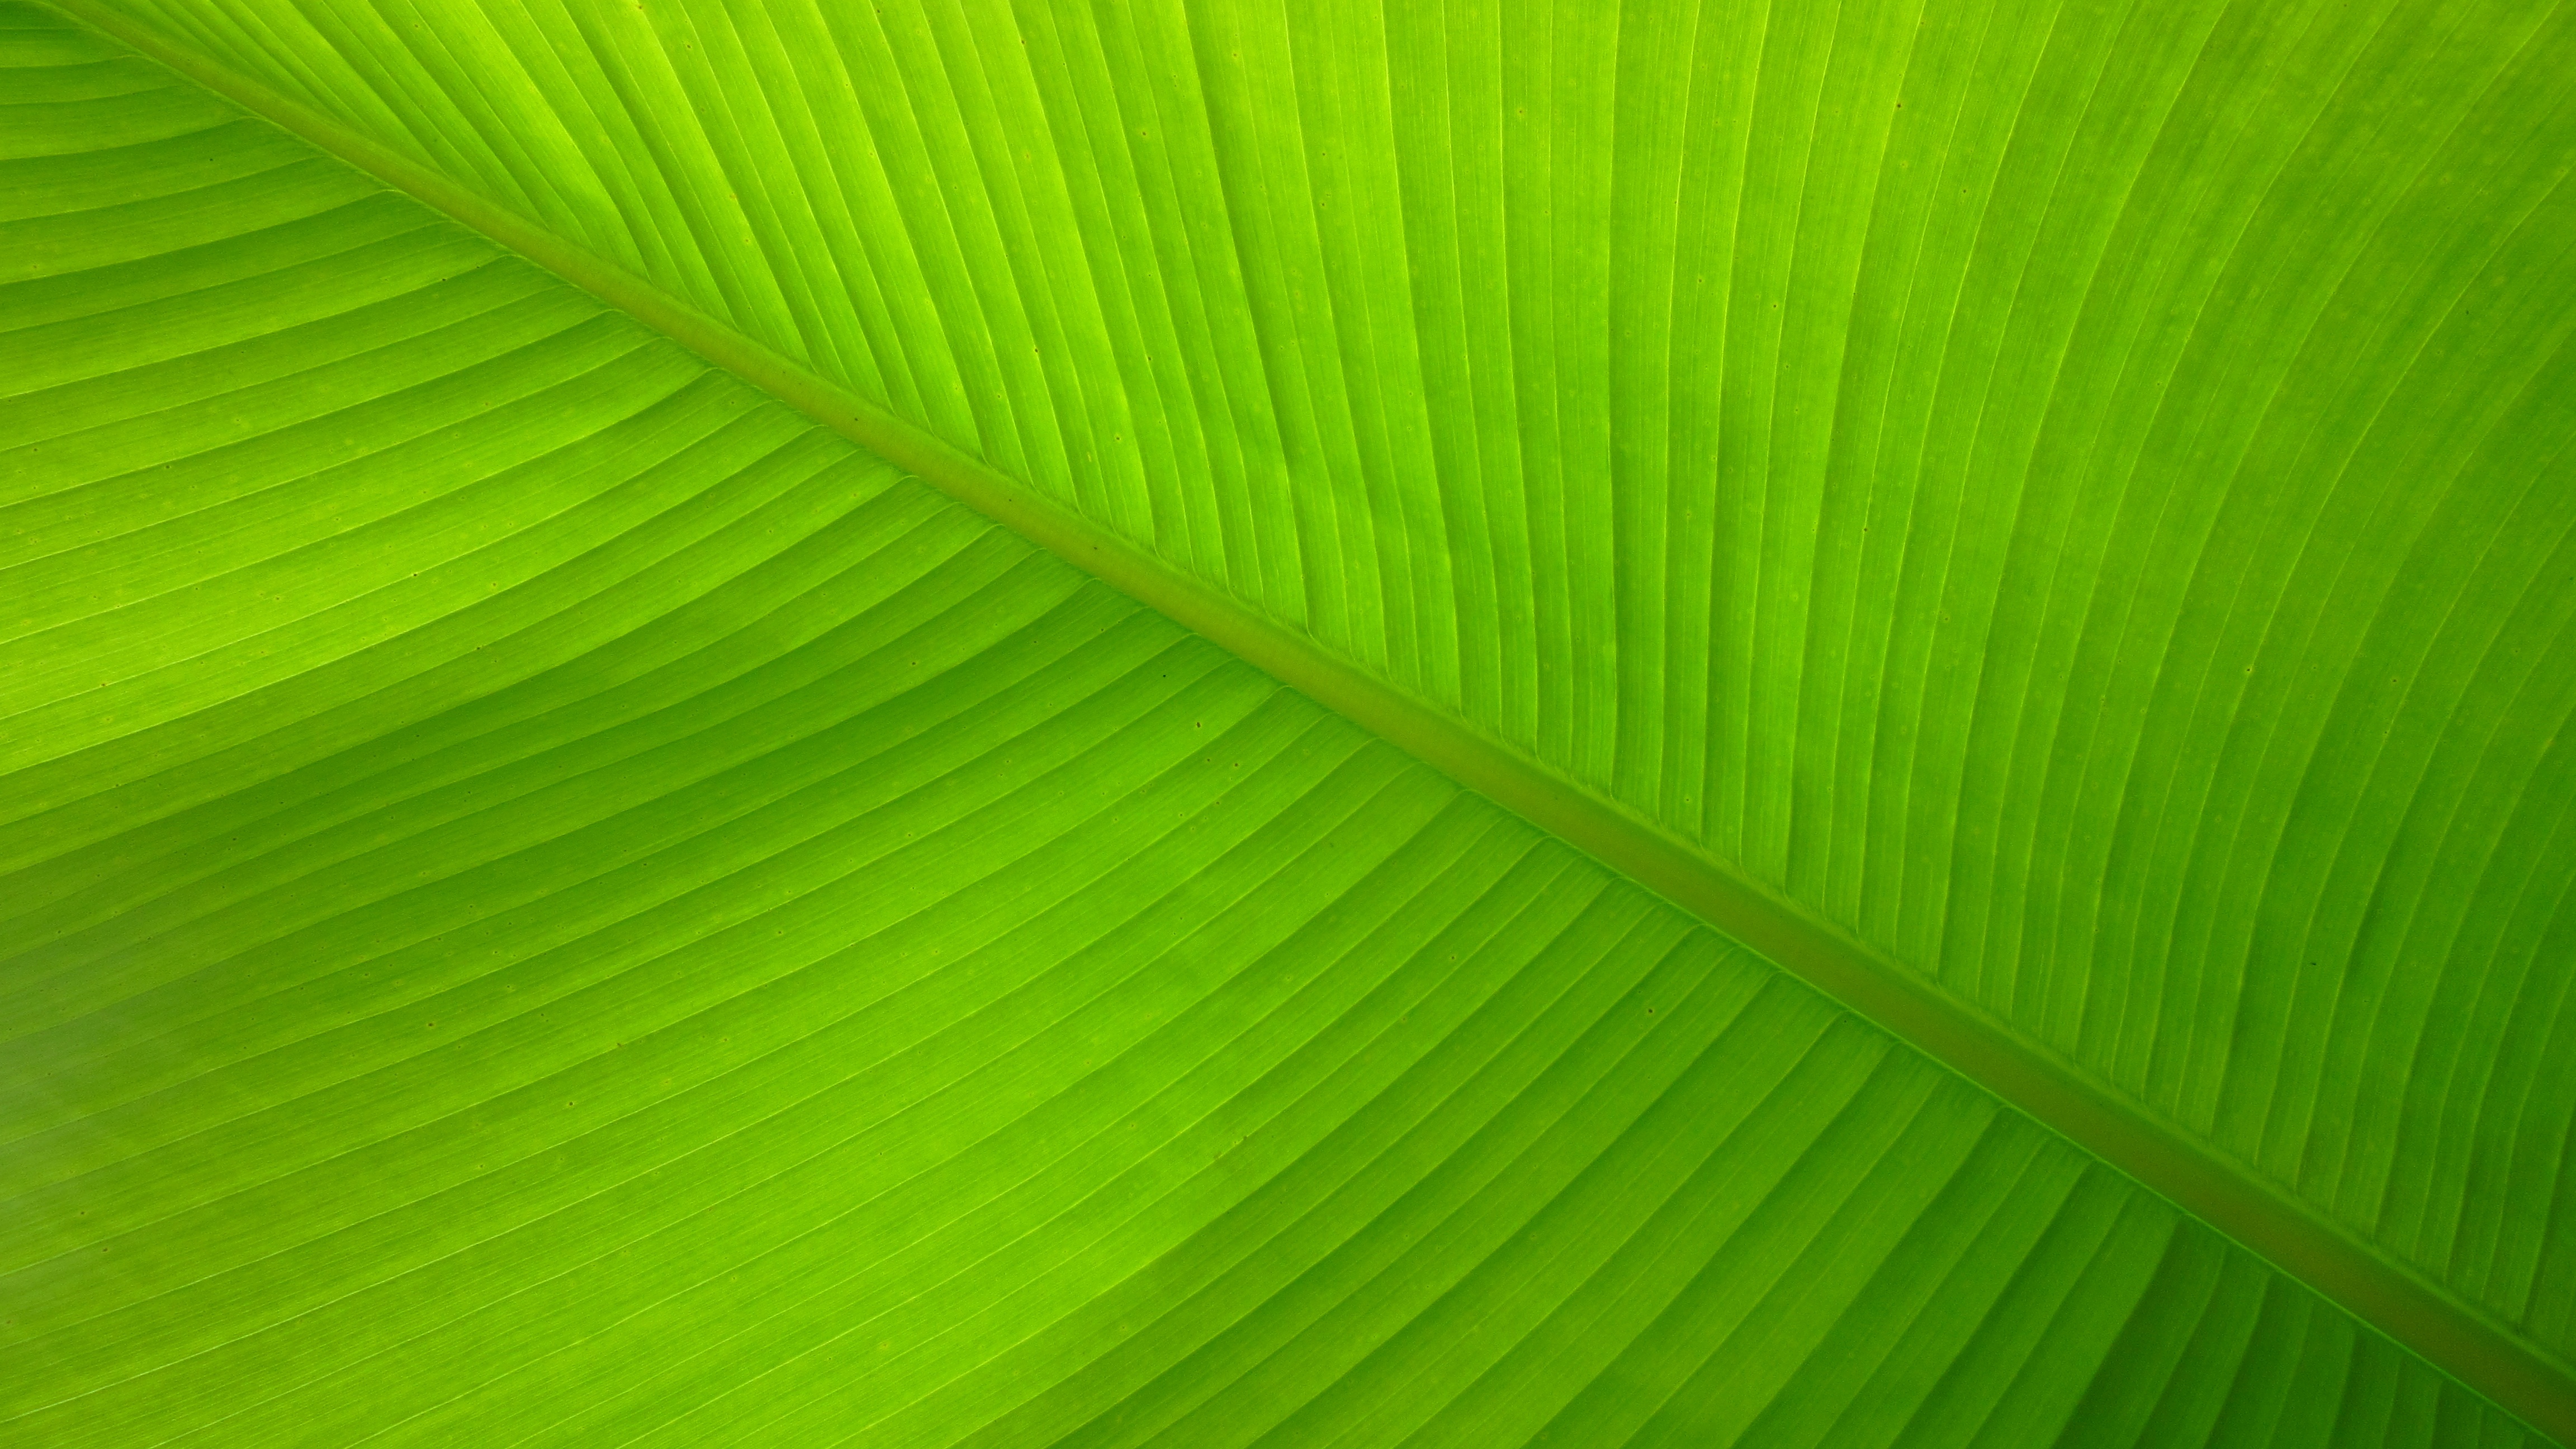
nature, grass, plant, sunlight, leaf, flower, petal, pattern, line, green, yellow, circle, lines, background, banana leaf, shape, fibers, macro photography, plant stem, computer wallpaper